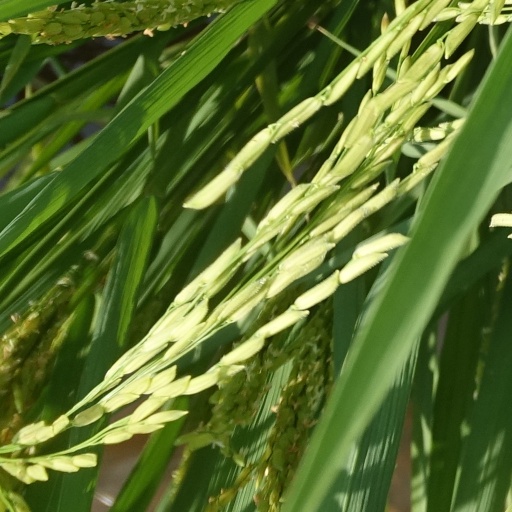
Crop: rice